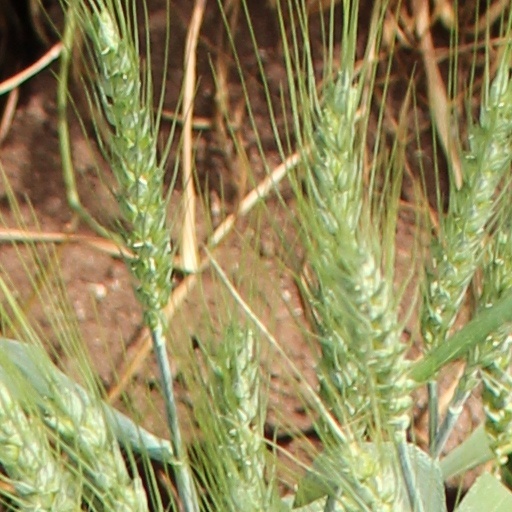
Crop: wheat